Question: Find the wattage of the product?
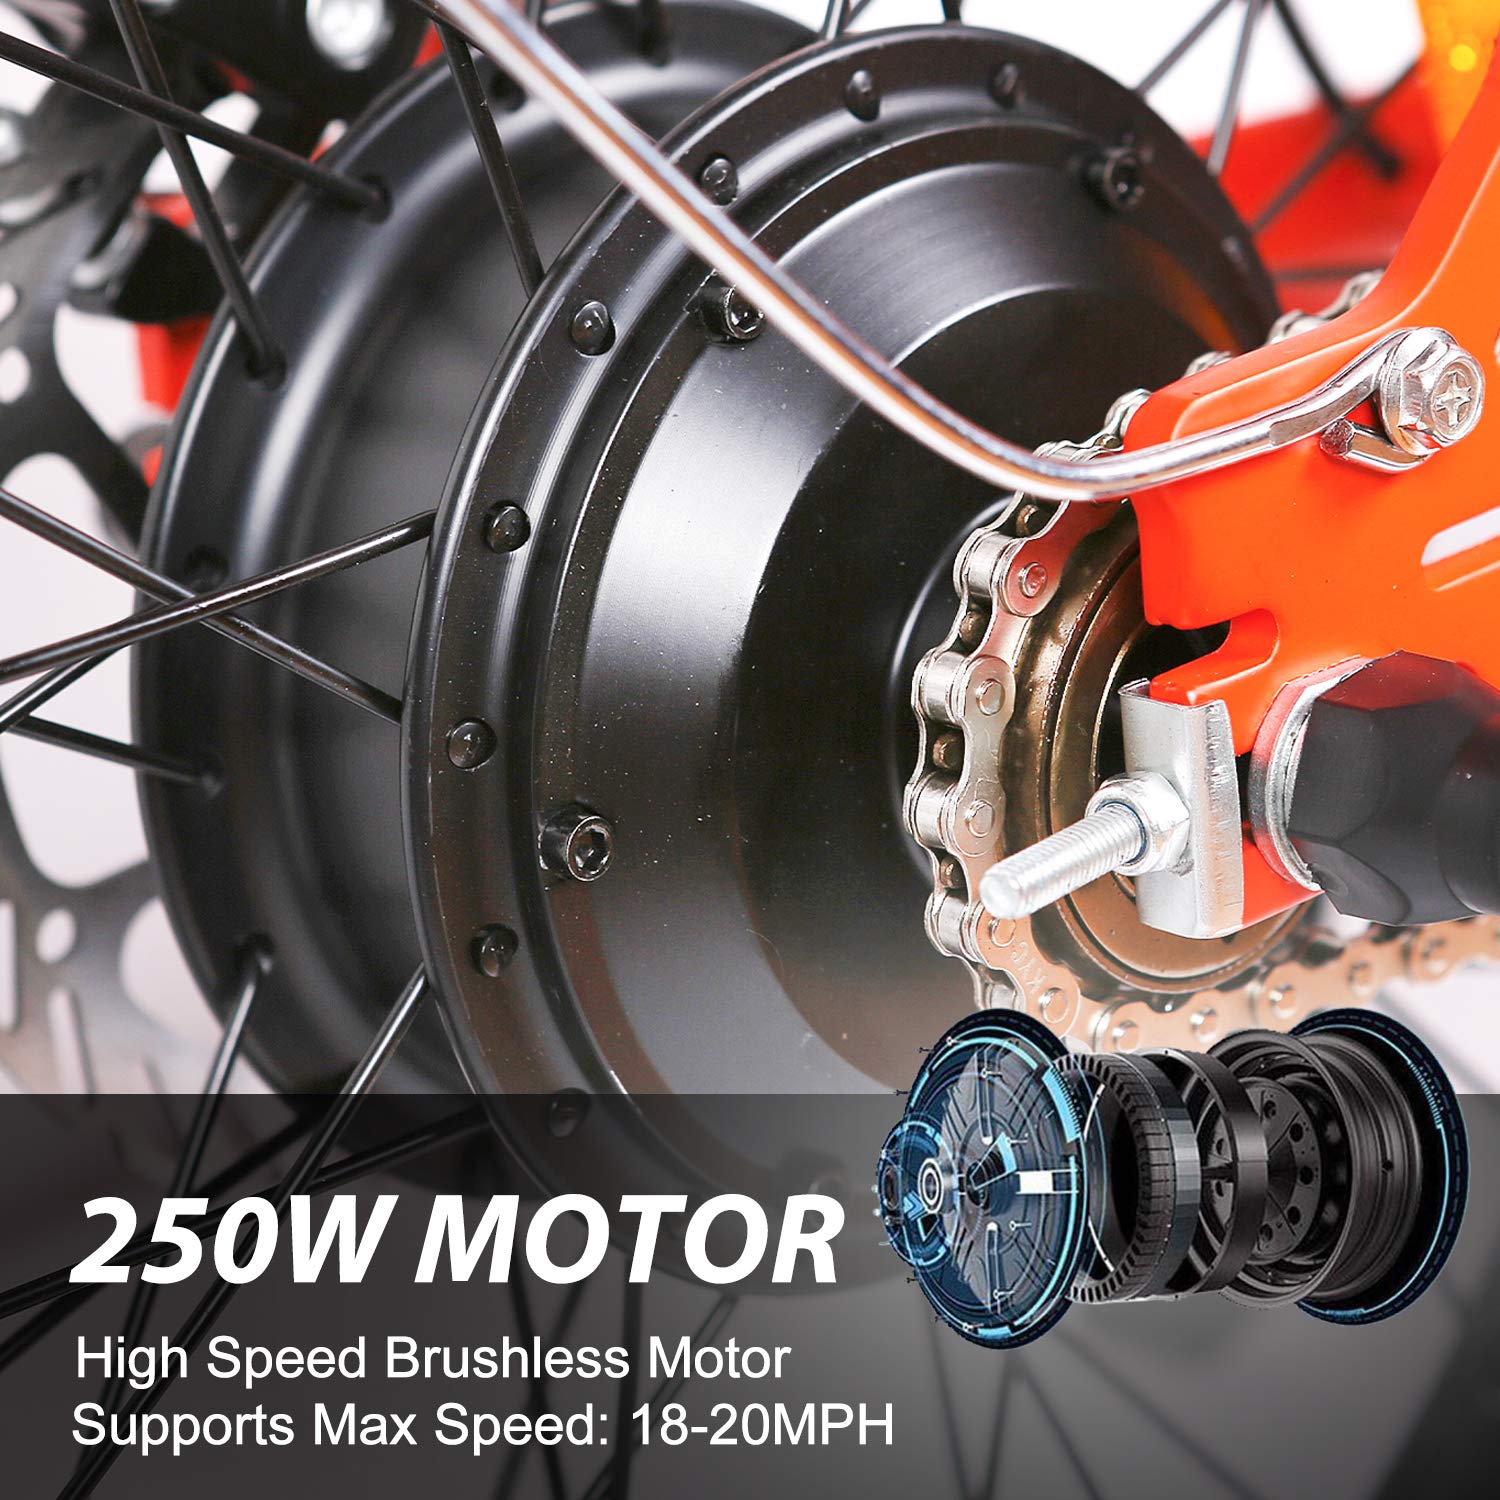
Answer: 250.0 watt